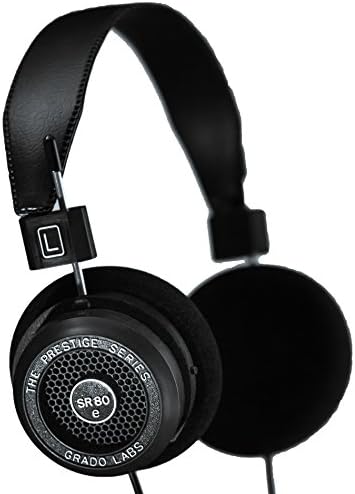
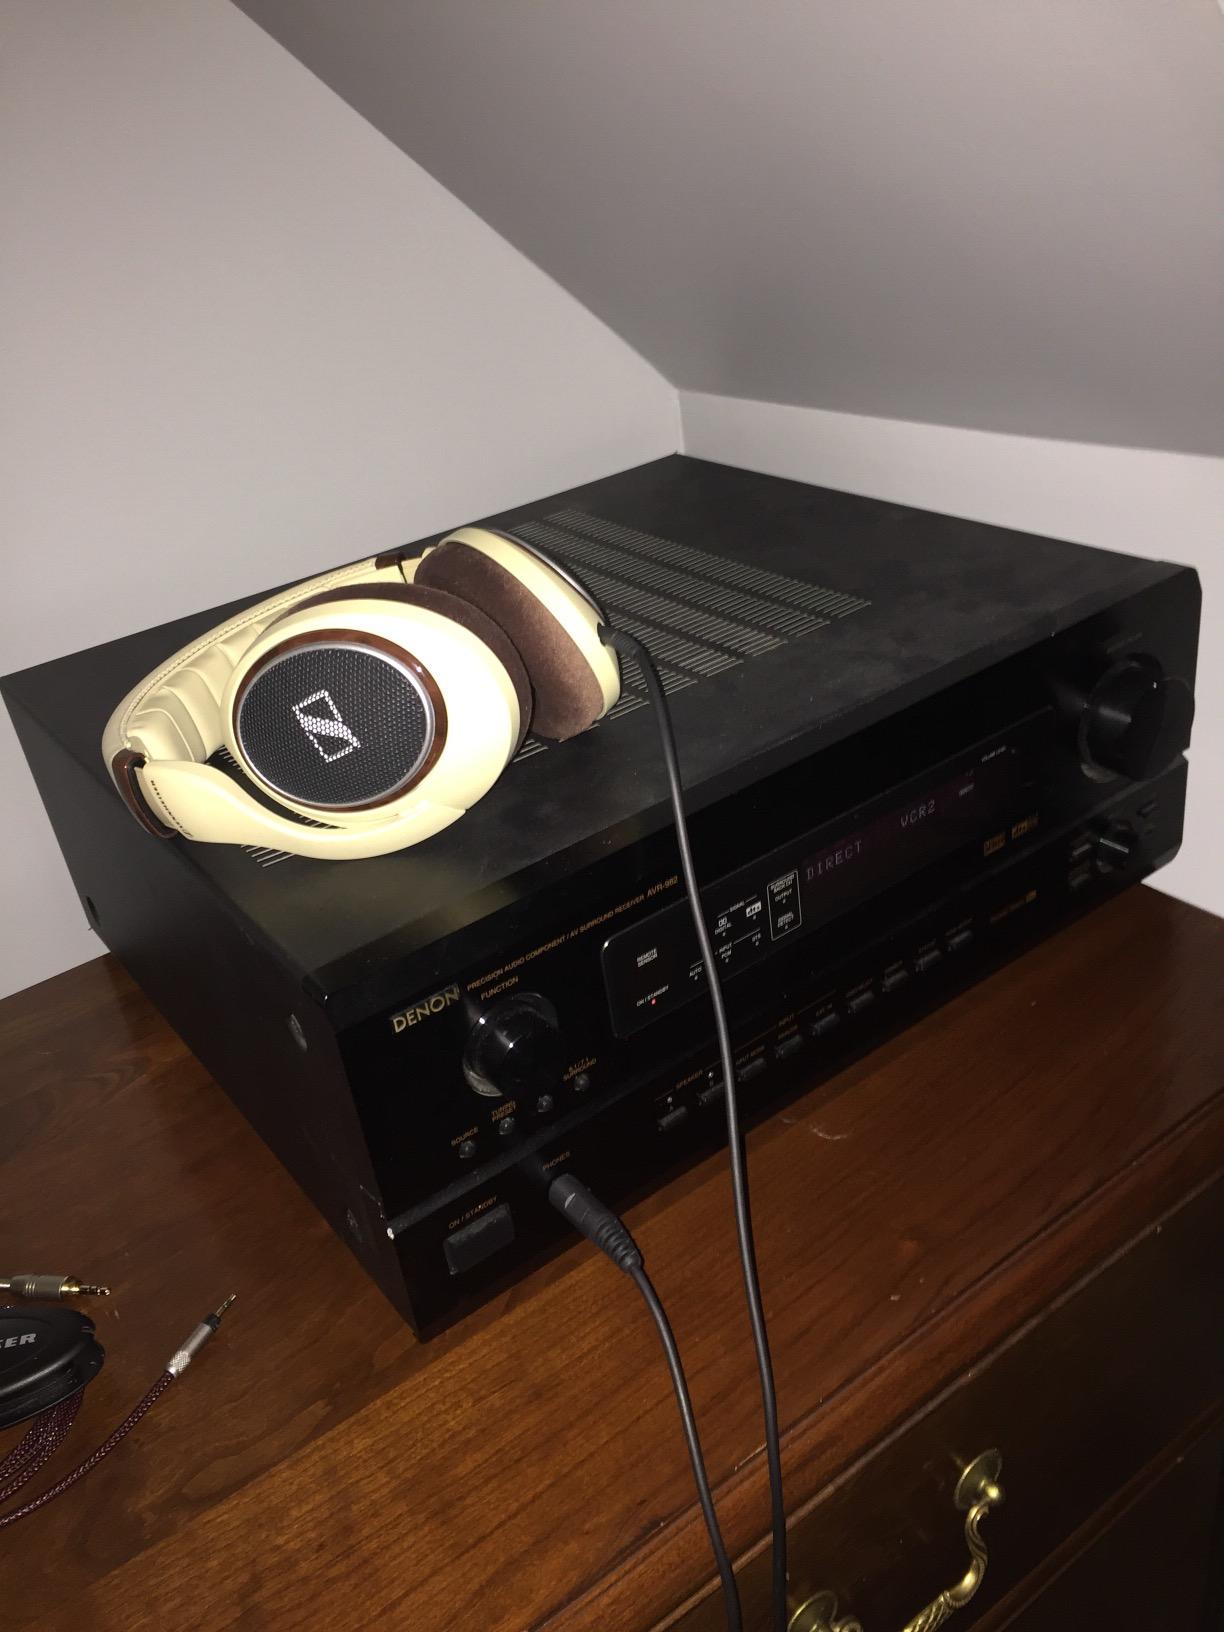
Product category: headphones
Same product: no